Siege of Novo Brdo (1440–1441)

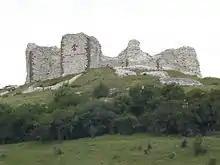
Remnants of the Novo Brdo Fortress

The siege of Novo Brdo was a military blockade of Novo Brdo, an important fortified mining town in the Serbian Despotate, by the forces of the Ottoman Empire. The siege began in 1440 and lasted until the capture of the fortress on 27 June 1441. During the siege, the Serbian garrison was supported by the local community of citizens of the Republic of Ragusa.